Yuri Lisyansky

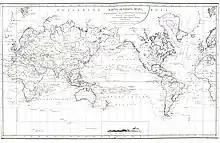
Map of the Neva's route

In 1803–1806, Lisyansky as the commanding officer of the Russian-American Company's merchant sloop "Neva" took part in the first Russian circumnavigation of the Earth. The expedition was under the command of Count Nikolay Petrovich Rezanov, Plenipotentiary of Alexander I for the Far Eastern and Western colonies of the Russian Empire, and Captain Adam Johann von Krusenstern in "Nadezhda". The ships also included a naturalist, Wilhelm Gottlieb Tilesius, and astronomer Johan Caspar Horner (1734–1834). They started from Kronstadt, but the ships split after visiting Hawaii, and Count Nikolay Rezanov and Lisyansky headed to Russian America (Alaska). In 1804 "Neva" visited Easter Island, and later that year, was essential in defeating the Tlingit in the Battle of Sitka, Alaska. During his stay in Alaska, Lisyansky mapped its coast, the islands of Kodiak and Sitka, and left its geographical and ethnographic descriptions. He collected a unique ethnographic collection that tells about the life and culture of local peoples - Aleuts, Eskimos and Tlingit. He criticized the Russian colonial government for mercilessly oppressing and abusing the indigenous peoples of America. In 1805 he met Krusenstern again in Macau, but they soon separated. Also in 1805, he was the first to describe the Hawaiian monk seal on the island which now bears his name - Lisianski Island. Eventually, "Neva" was the first to return to Kronstadt on 22 July 1806. For his feats Lisyansky received several rewards, including the Order of Saint Vladimir of 3rd degree. He described his own adventures and travels in the book "Voyage Round the World" with maps and drawings, which he published in Russian and English in 1812–1814.